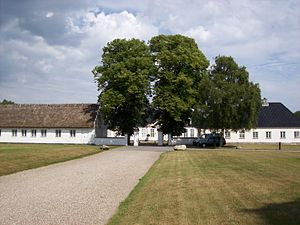
Gammel Holte
Gammel Holtegaard
Gammelholtegaard
Gammel Holte er et kvarter med 5.267 indbyggere i Rudersdal Kommune. Gammel Holte er i dag sammenvokset med Trørød.